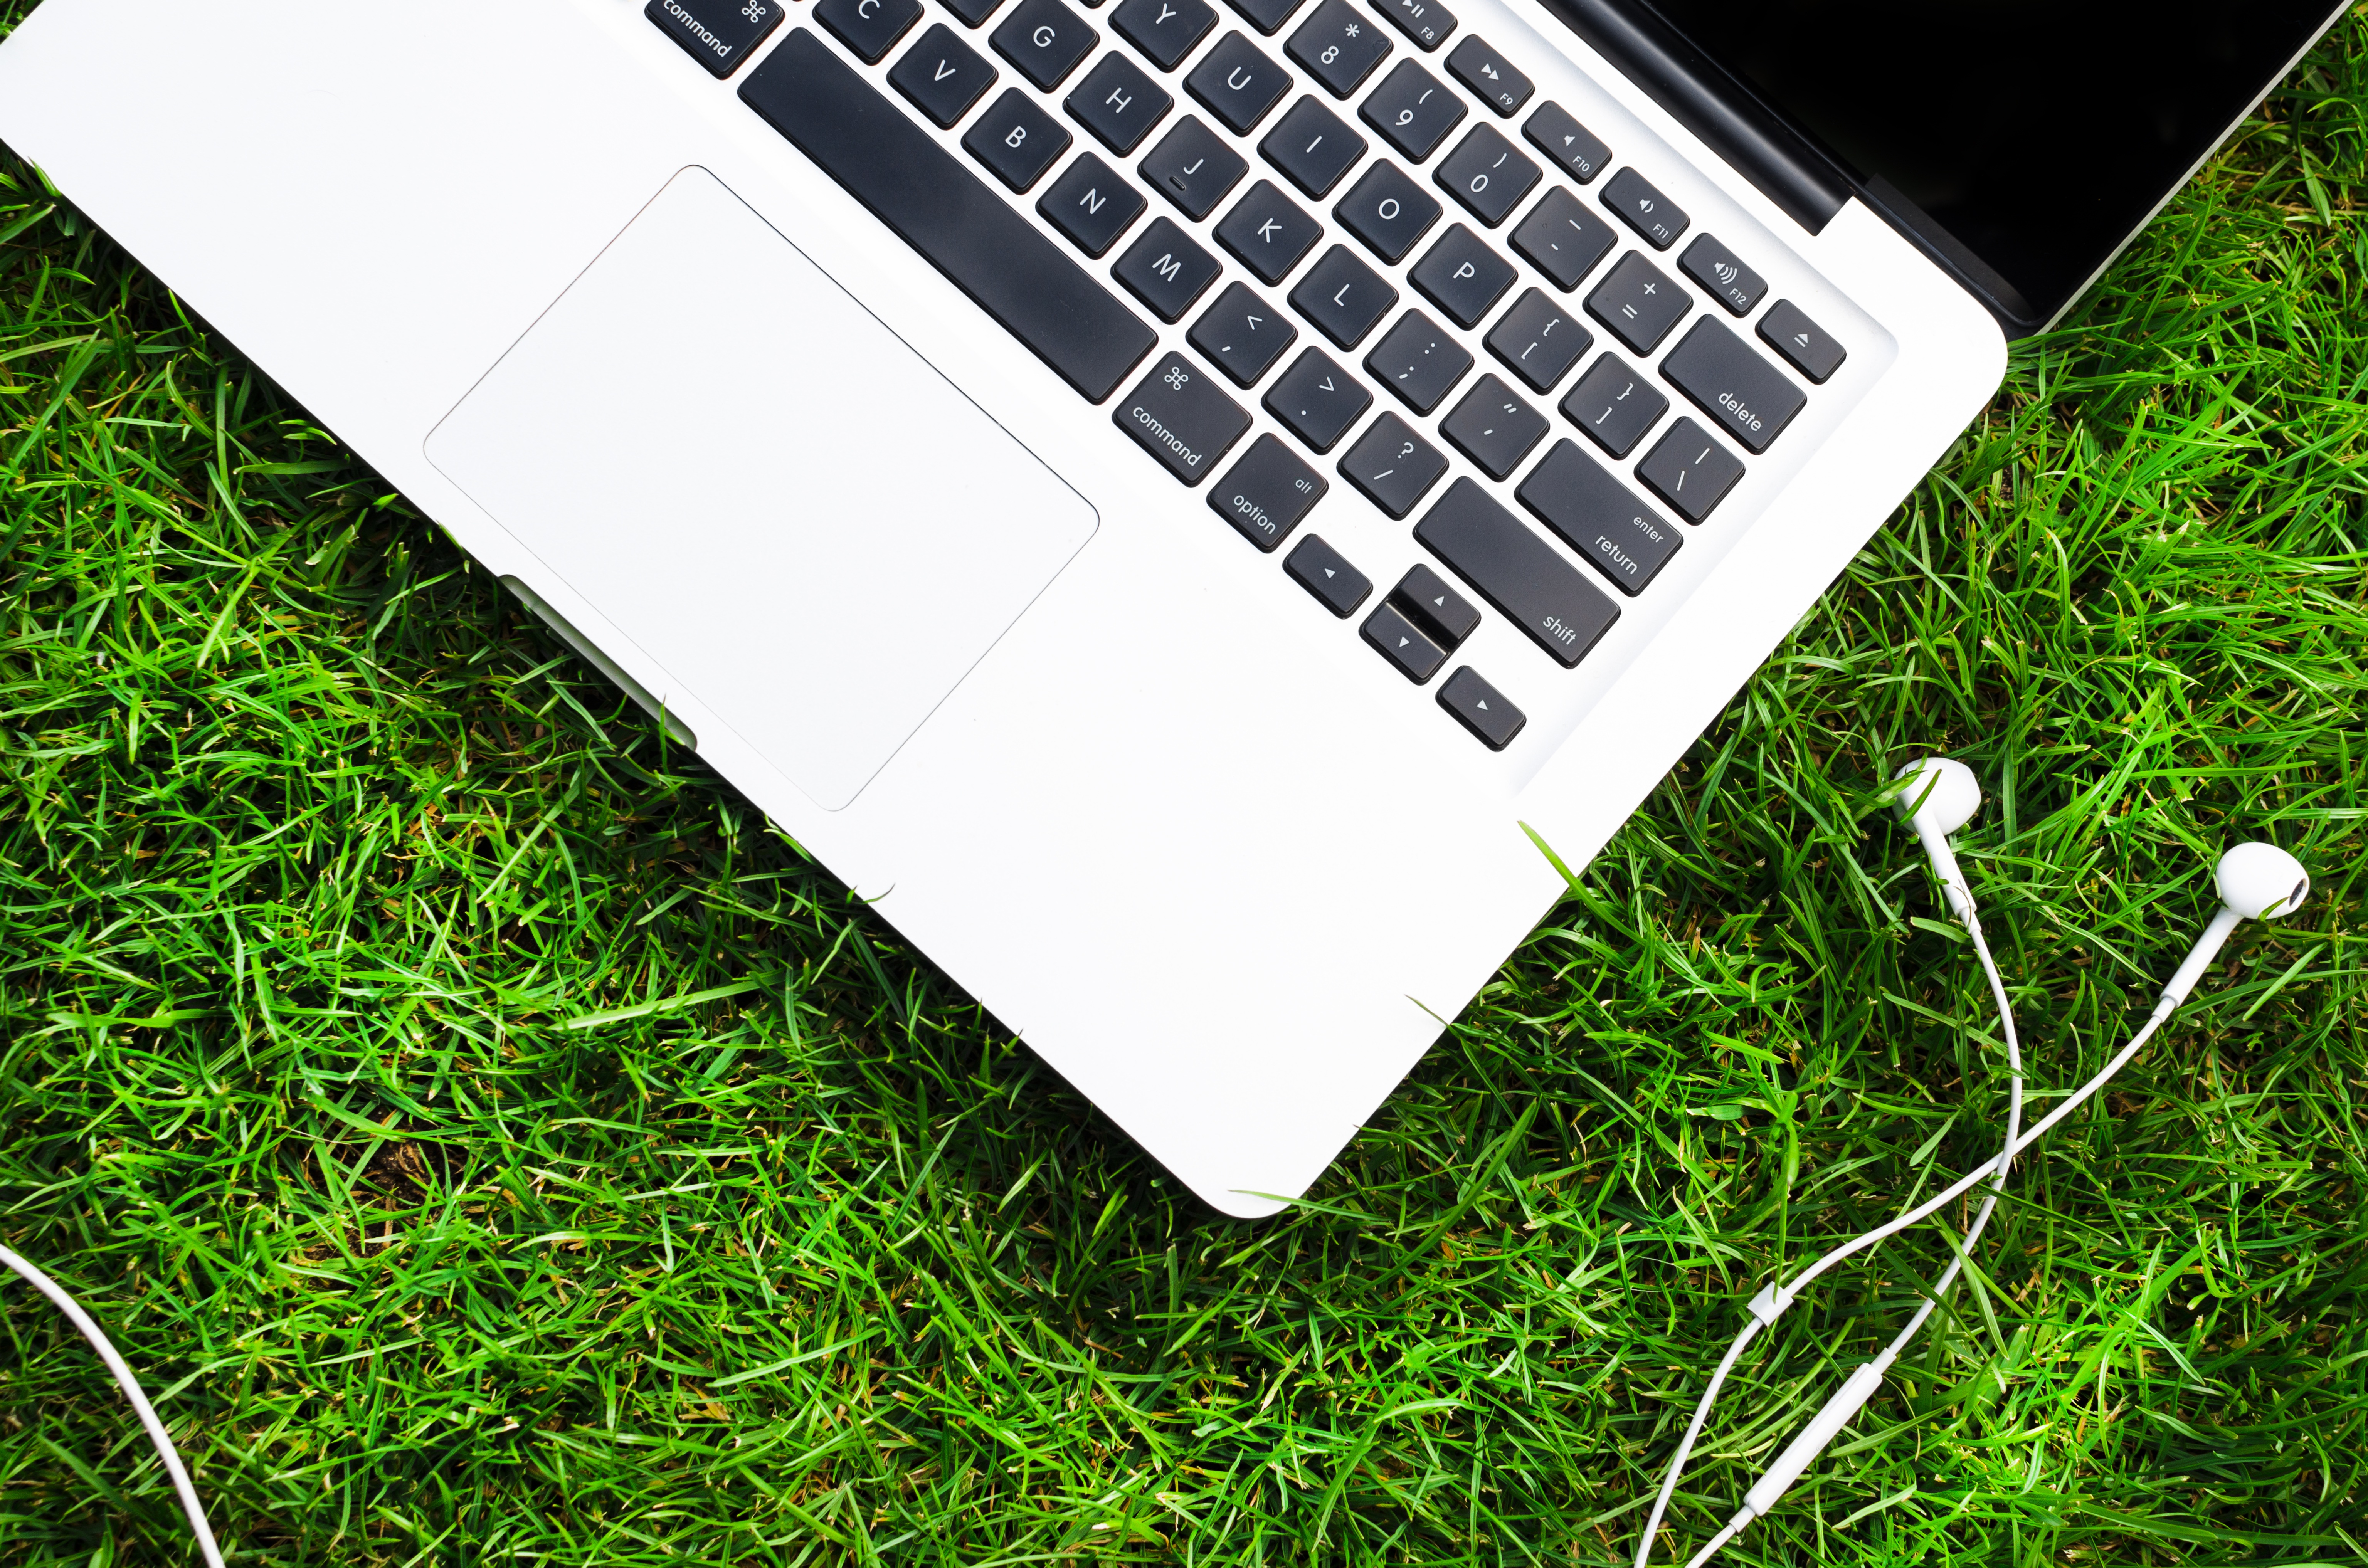
phone, phones, headphone, headset, music, listen, listening, relax, laptop, computer, pc, notebook, green, wireless, mobility, grass, keyboard, field, technology, nature, mobile, screen, internet, business, network, nobody, communication, monitor, web, outdoor, outside, object, connection, work, environmental, open, ecology, remote, office, meadow, concept, energy, wi fi, wifi, saving, protection, natural, flowers, day, fresh, creative